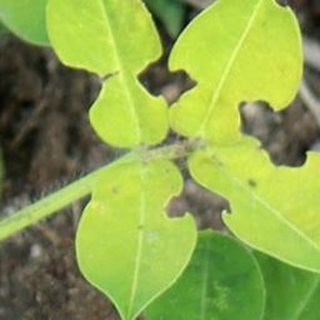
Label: groundnut_nutrition_deficiency